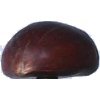
Label: Chestnut 1